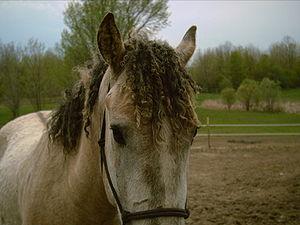
Le Curly, officiellement North American Curly Horse et anciennement American Bashkir Curly, est une race de chevaux de selle au poil bouclé, originaire des États-Unis. Ses origines ne sont pas connues mais sa présence est constatée aux États-Unis à partir des années 1800. La sélection de la race débute à la fin du XIXᵉ siècle, dans le Nevada. En raison du très faible effectif originel, les premiers chevaux Curly ont été croisés avec d'autres races, ce qui en fait un cheval à la morphologie peu homogène. Le premier stud-book est créé en 1971.
Le Lokaï est une race de petits chevaux de selle élevé dans le Tadjikistan, utilisée à la fois comme cheval de bât et pour la traction légère. Malgré sa taille réduite, cette race est agile et résistante. Elle a été développée par croisements entre des chevaux natifs des montagnes du pays, et des animaux venus d'Asie centrale et d'Europe.